Turtle Bay, Manhattan

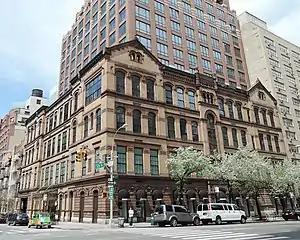
Former P.S. 135, now condominiums

Several sites in Turtle Bay have been designated by the New York City Landmarks Preservation Commission (LPC) as official city landmarks and/or are listed on the National Register of Historic Places (NRHP). These include several institutional headquarters. In the southern section of Turtle Bay, between 42nd and 43rd Streets east of Second Avenue, the Ford Foundation Building and its lobby interior are designated as city landmarks. One block north is the former Beaux-Arts Institute of Design (now the Permanent Mission of Egypt to the United Nations) at 304 East 44th Street is designated as a New York City landmark. The headquarters of the Japan Society at 333 East 47th Street has also been designated as a city landmark.